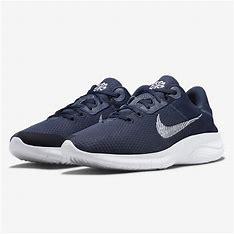
Brand: Nike
Model: Flex Experience Run 11 Next Nature